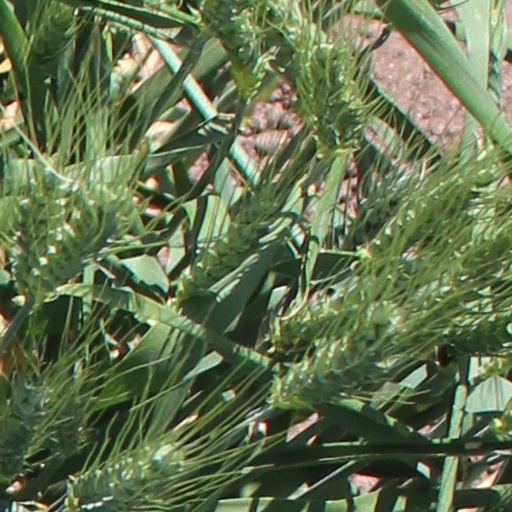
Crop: wheat